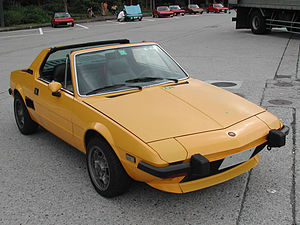
Fiat X1/9
Fiat X1/9 var en sportsvogn bygget af den italienske bilfabrikant Fiat mellem 1972 og 1984. Derefter blev den bygget af Bertone som Bertone X1/9 frem til 1989.